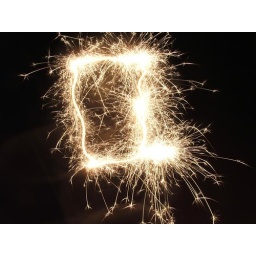
sparkler in plant pot